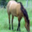
Label: horse